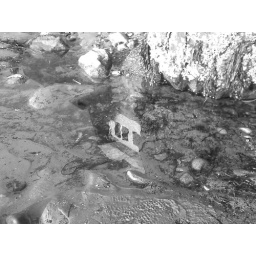
Reflection of a house in the water